John Crichton-Stuart, 2nd Marquess of Bute

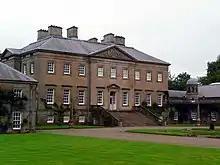
Dumfries House, Bute's first home

Initially Bute was brought up at Dumfries House by his mother and grandmother, but following their deaths he passed into the care of his grandfather, the 1st Marquess of Bute, and travelled with him across England and Europe. His family considered him to be clever and he went to study at Christ's College in Cambridge in 1809. Over the next few years he visited the Mediterranean, Scandinavia and Russia, taking a keen interest in land economics. He developed an eye condition during this period and became partially blind, leaving him unable to travel without assistance or to tolerate bright lights, and finding it difficult to read or write.